Nigg Stone

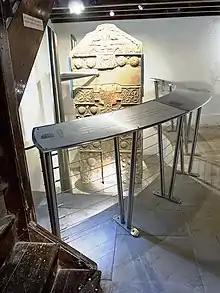
Nigg Stone, inside the church

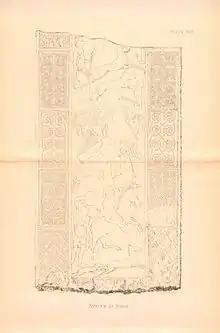
The reverse or "secular" side of the stone in a 19th-century illustration, minus the top section.

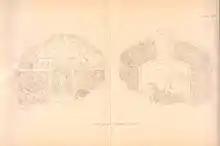
Top most fragment, showing depictions on both the front and reverse of the stone.

The Nigg Stone is an incomplete Class II Pictish cross-slab, perhaps dating to the end of the 8th century.